Mercy Bay

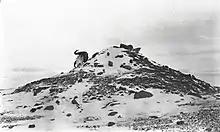
Capt. M'Clure's monument at Mercy Bay

In September 1851, Captain Robert McClure's ship, became ice trapped in Mercy Bay during the McClure Arctic expedition while searching for the Northwest Passage and Franklin's lost expedition. By 1853, it was finally abandoned in the bay. The crew sledged over ice to Melville Island, where they were rescued.